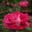
Label: rose